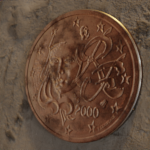
Coin value: 2cents
Country: fr
Edition: standard